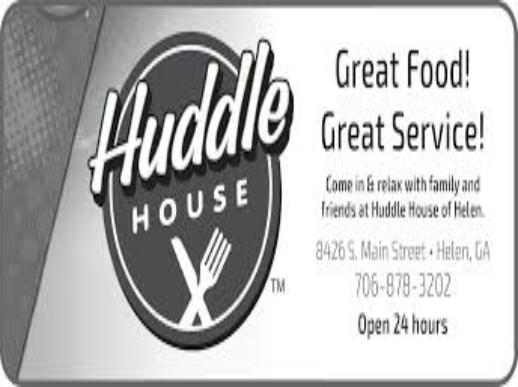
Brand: Huddle House
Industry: Food